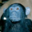
Label: chimpanzee